Yamadonga

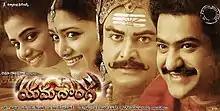
Theatrical Movie Poster

Yamadonga is a 2007 Indian Telugu-language fantasy action comedy film directed by S. S. Rajamouli, who co-wrote the film with V. Vijayendra Prasad. It was produced by Chiranjeevi (Cherry) and Gangaraju Gunnam under Visvamitra Creations. It stars N. T. Rama Rao Jr., Mohan Babu, Priyamani, and Mamta Mohandas.